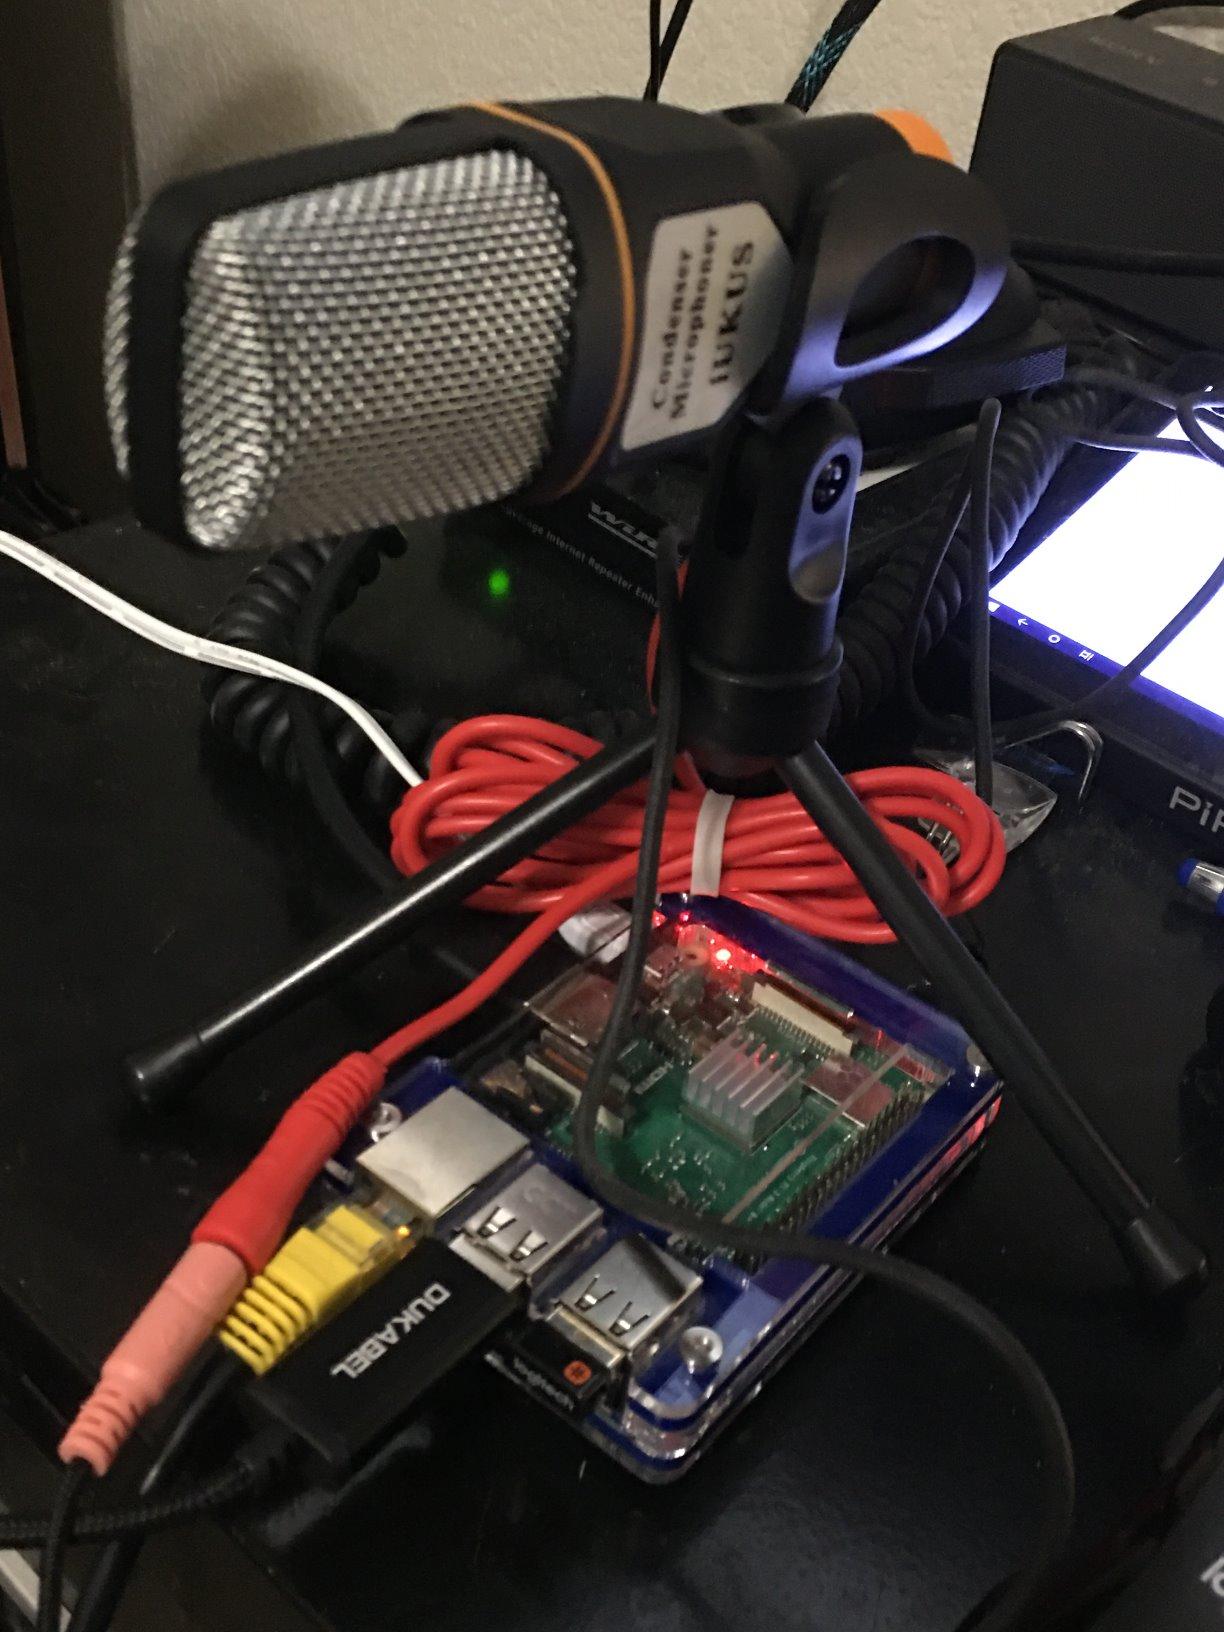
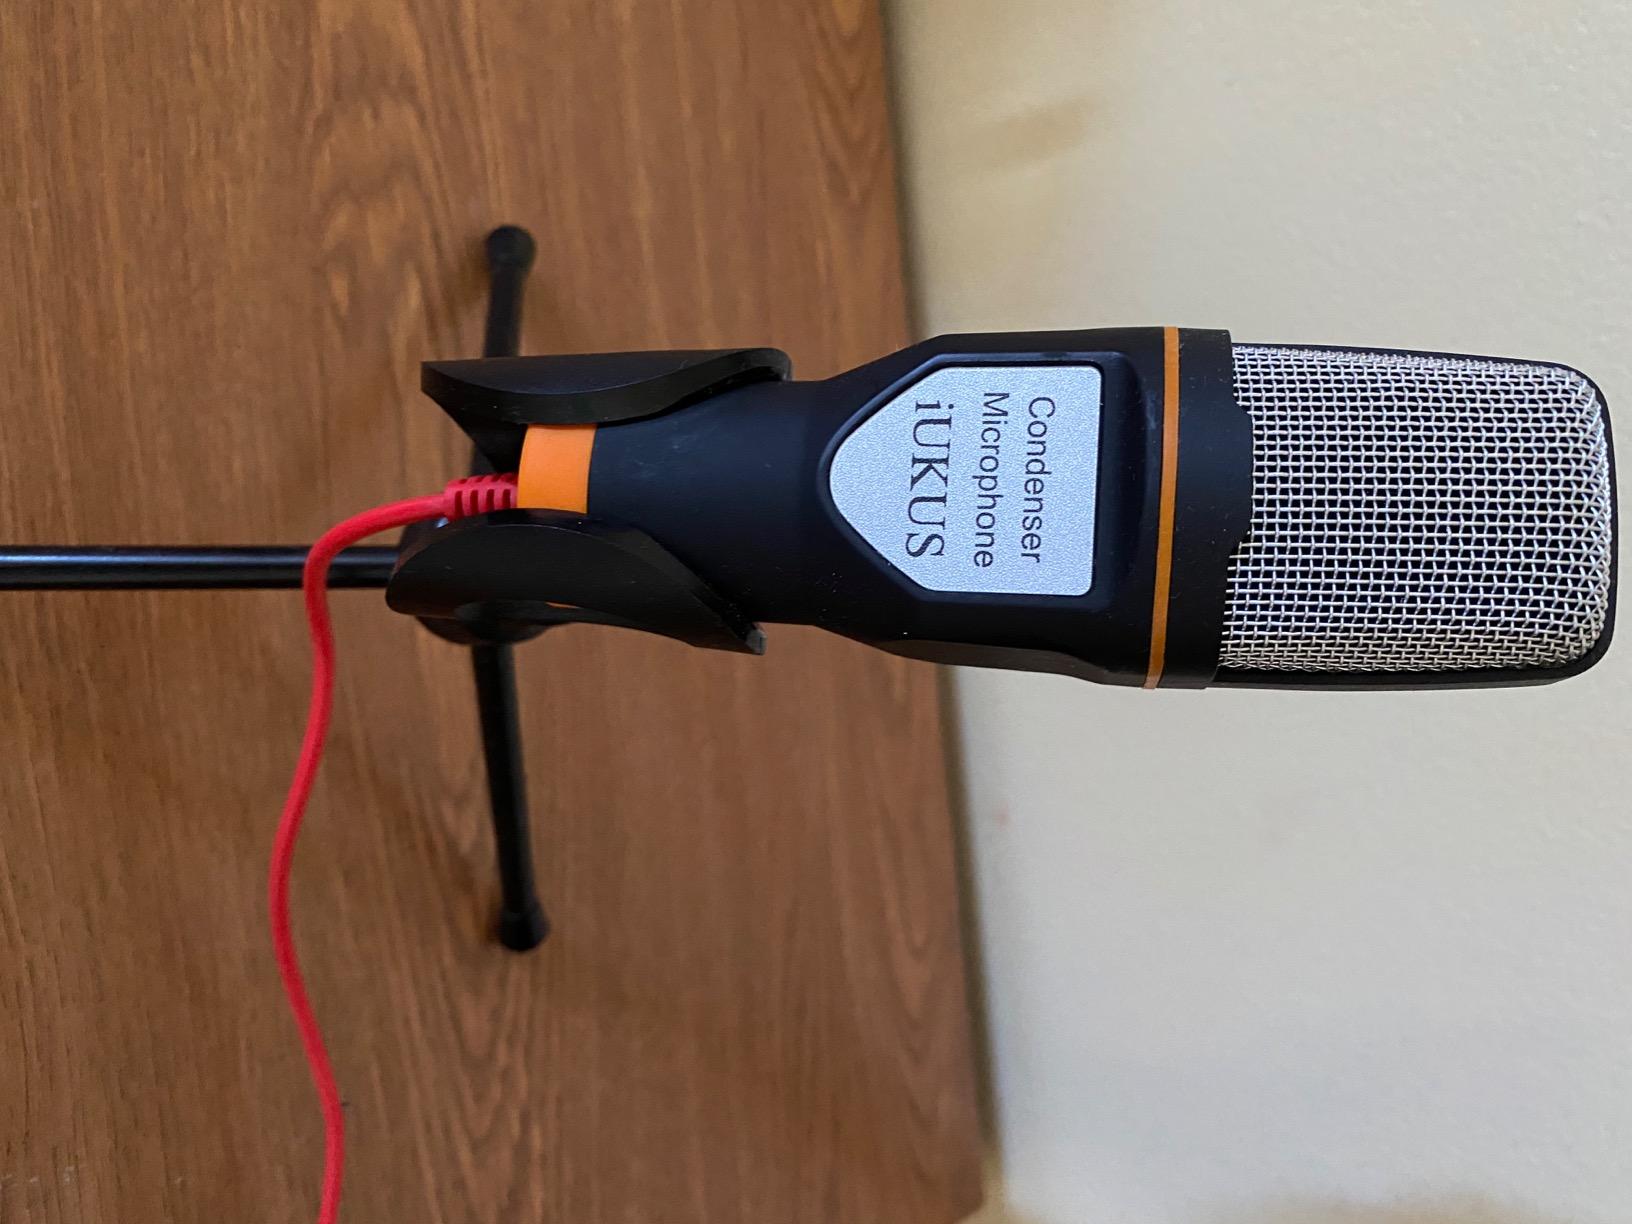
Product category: microphone
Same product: yes